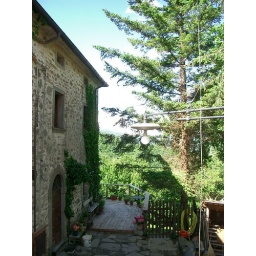
entrance to the kitchen in the main house